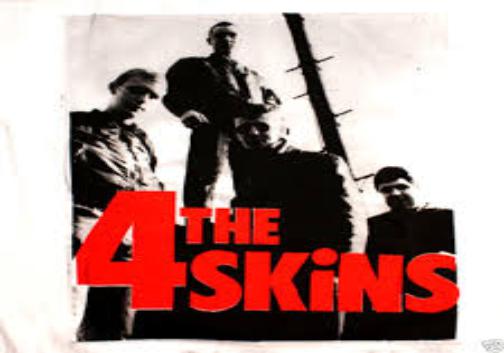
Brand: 4Skins
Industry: Clothes